Chinese censorship abroad

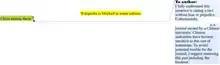
Self-censorship in an international English-language Chinese academic journal: an editor asks the article's author to remove a sentence about blocking of Wikipedia in mainland China as it could cause trouble with the "authorities"

American universities have engaged in self-censorship on Chinese issues, including North Carolina State University cancelling a visit by the Dalai Lama in 2009 and University of Maryland Chinese student Yang Shuping apologising after harsh reaction to her commencement speech praising the "fresh air" of democracy and freedom in the United States. In November 2019, Columbia University cancelled a panel on human rights in China titled "Panopticism with Chinese Characteristics: Human rights violations by the Chinese Communist Party and how they affect the world." Panel organizers criticized the university for allegedly compromising academic freedom by acquiescing to undue influence and threats of disturbances.